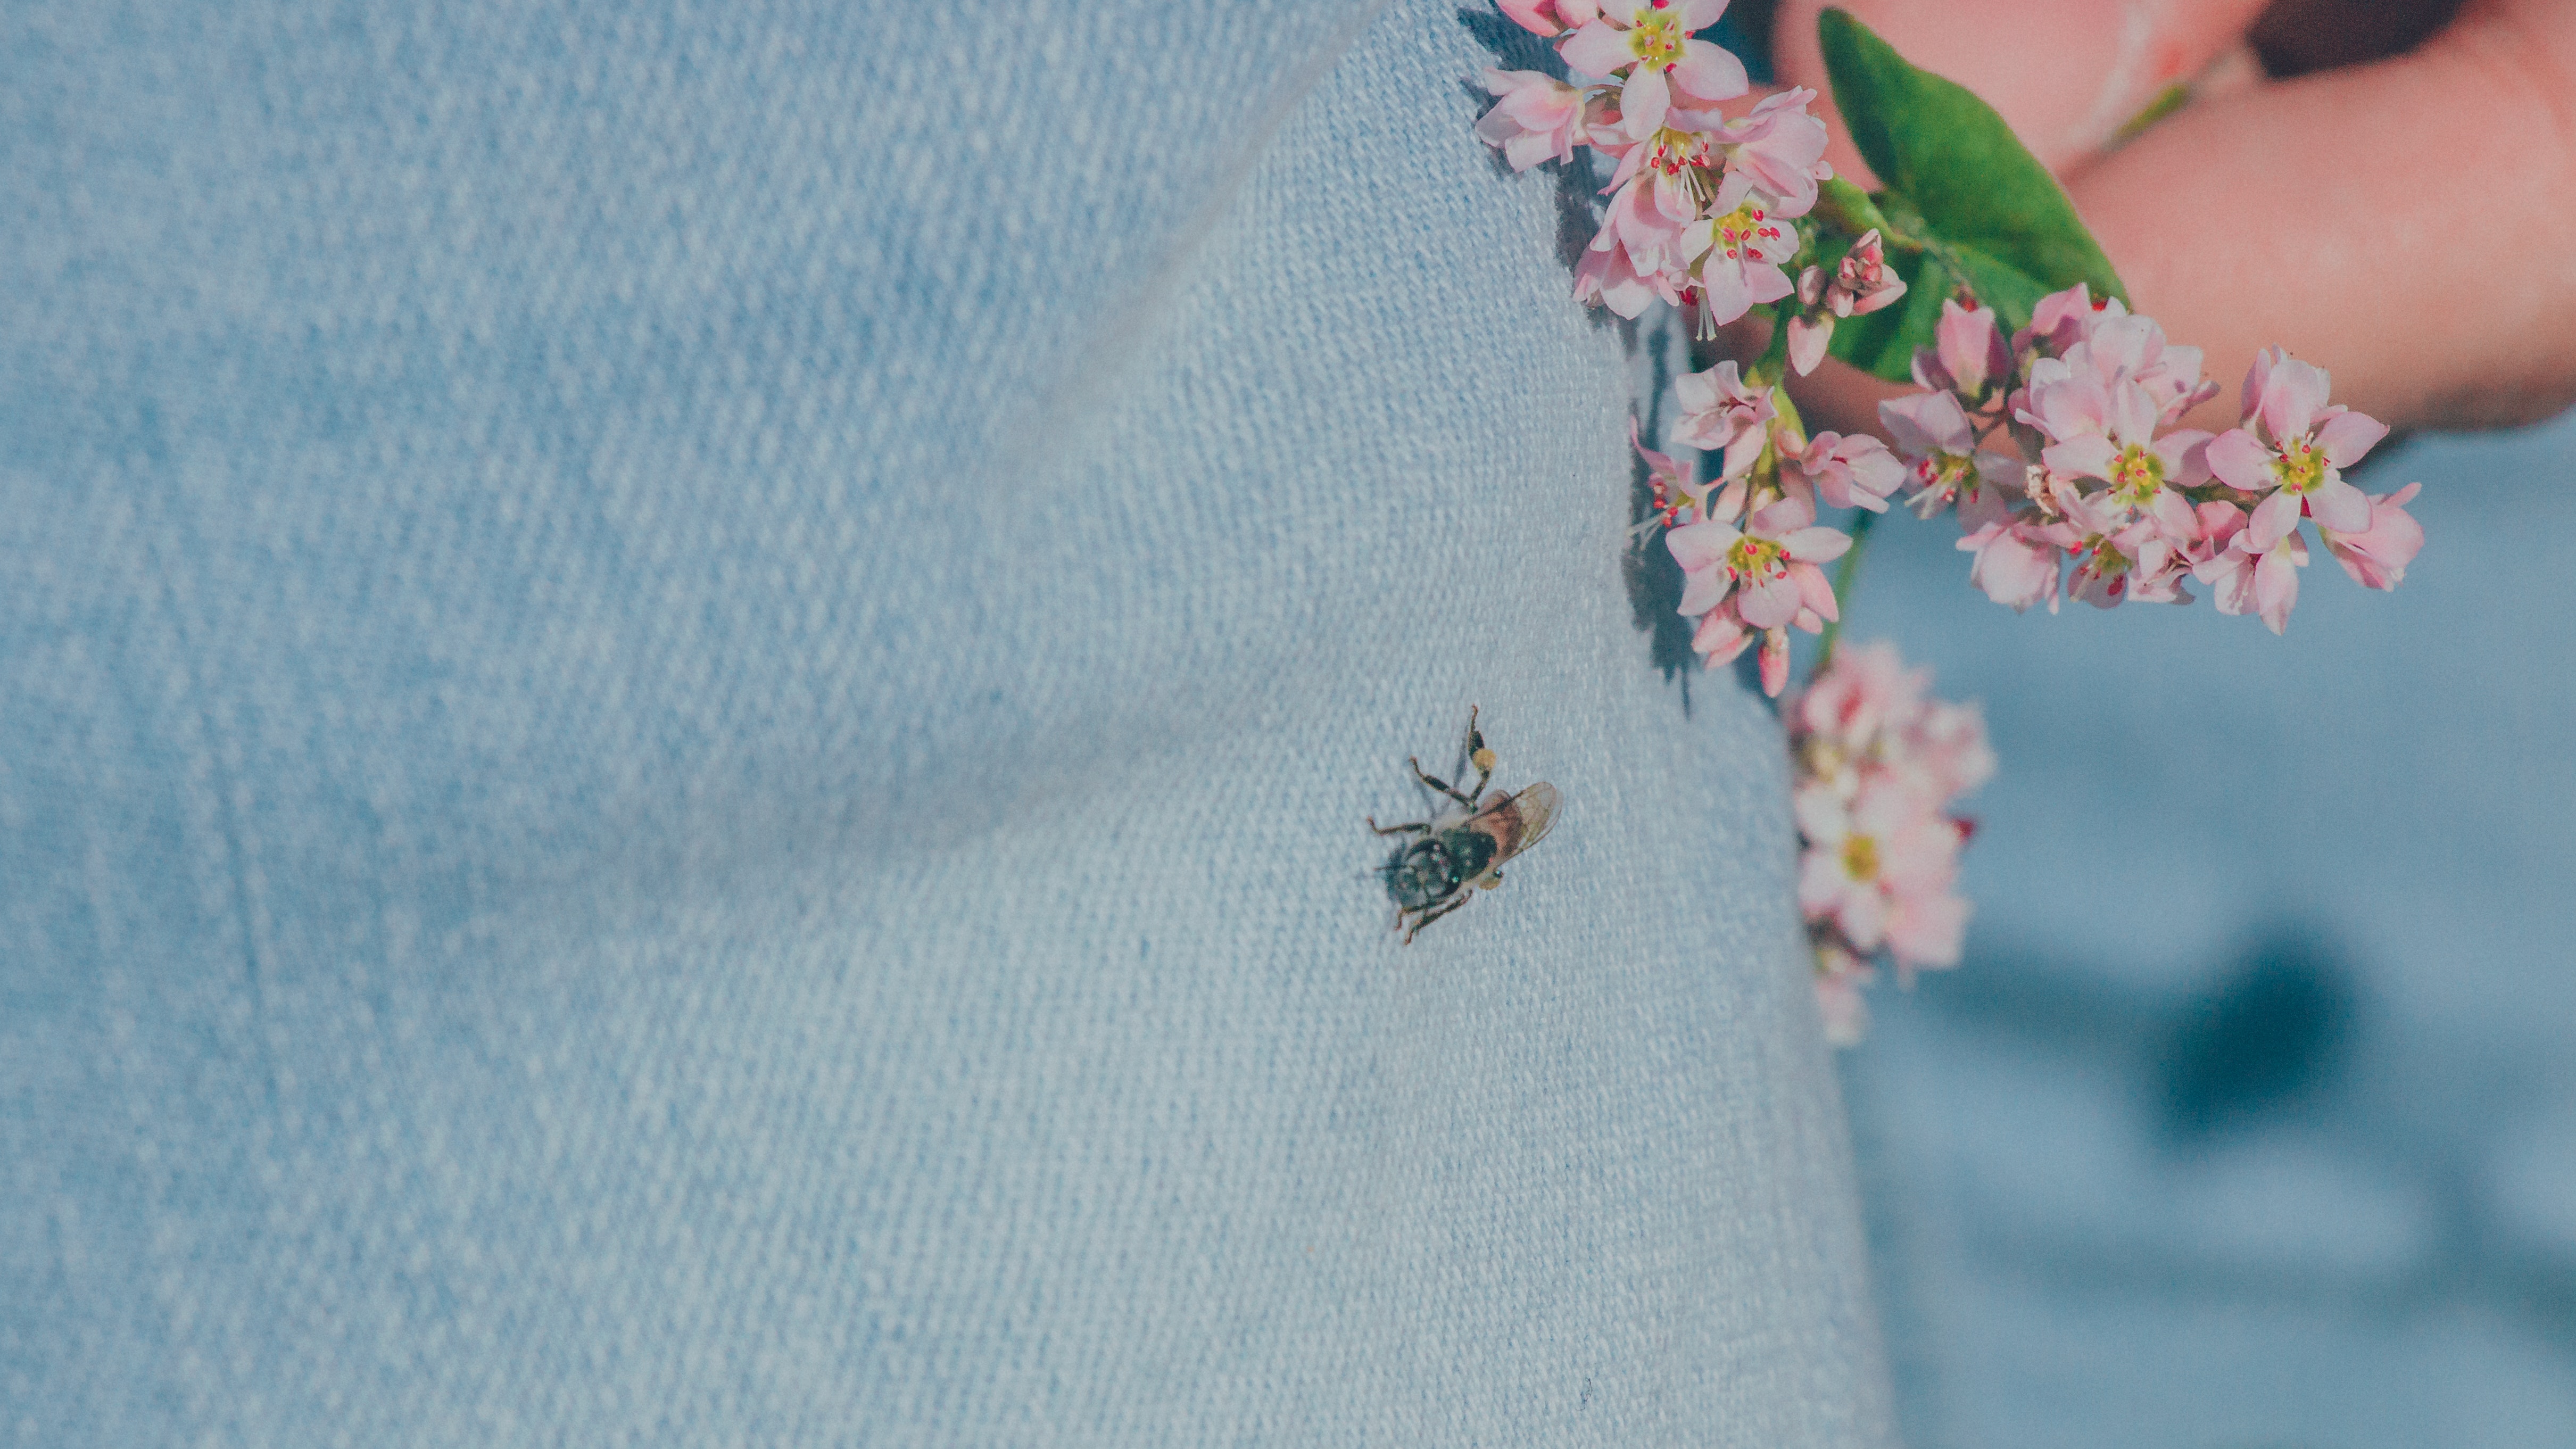
blue, textile, flower, plant, blossom, Pedicel